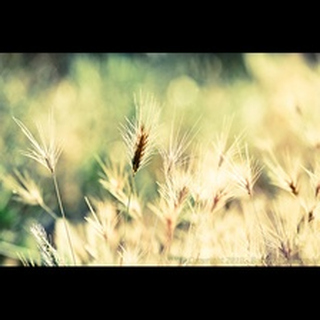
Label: wheat_blast